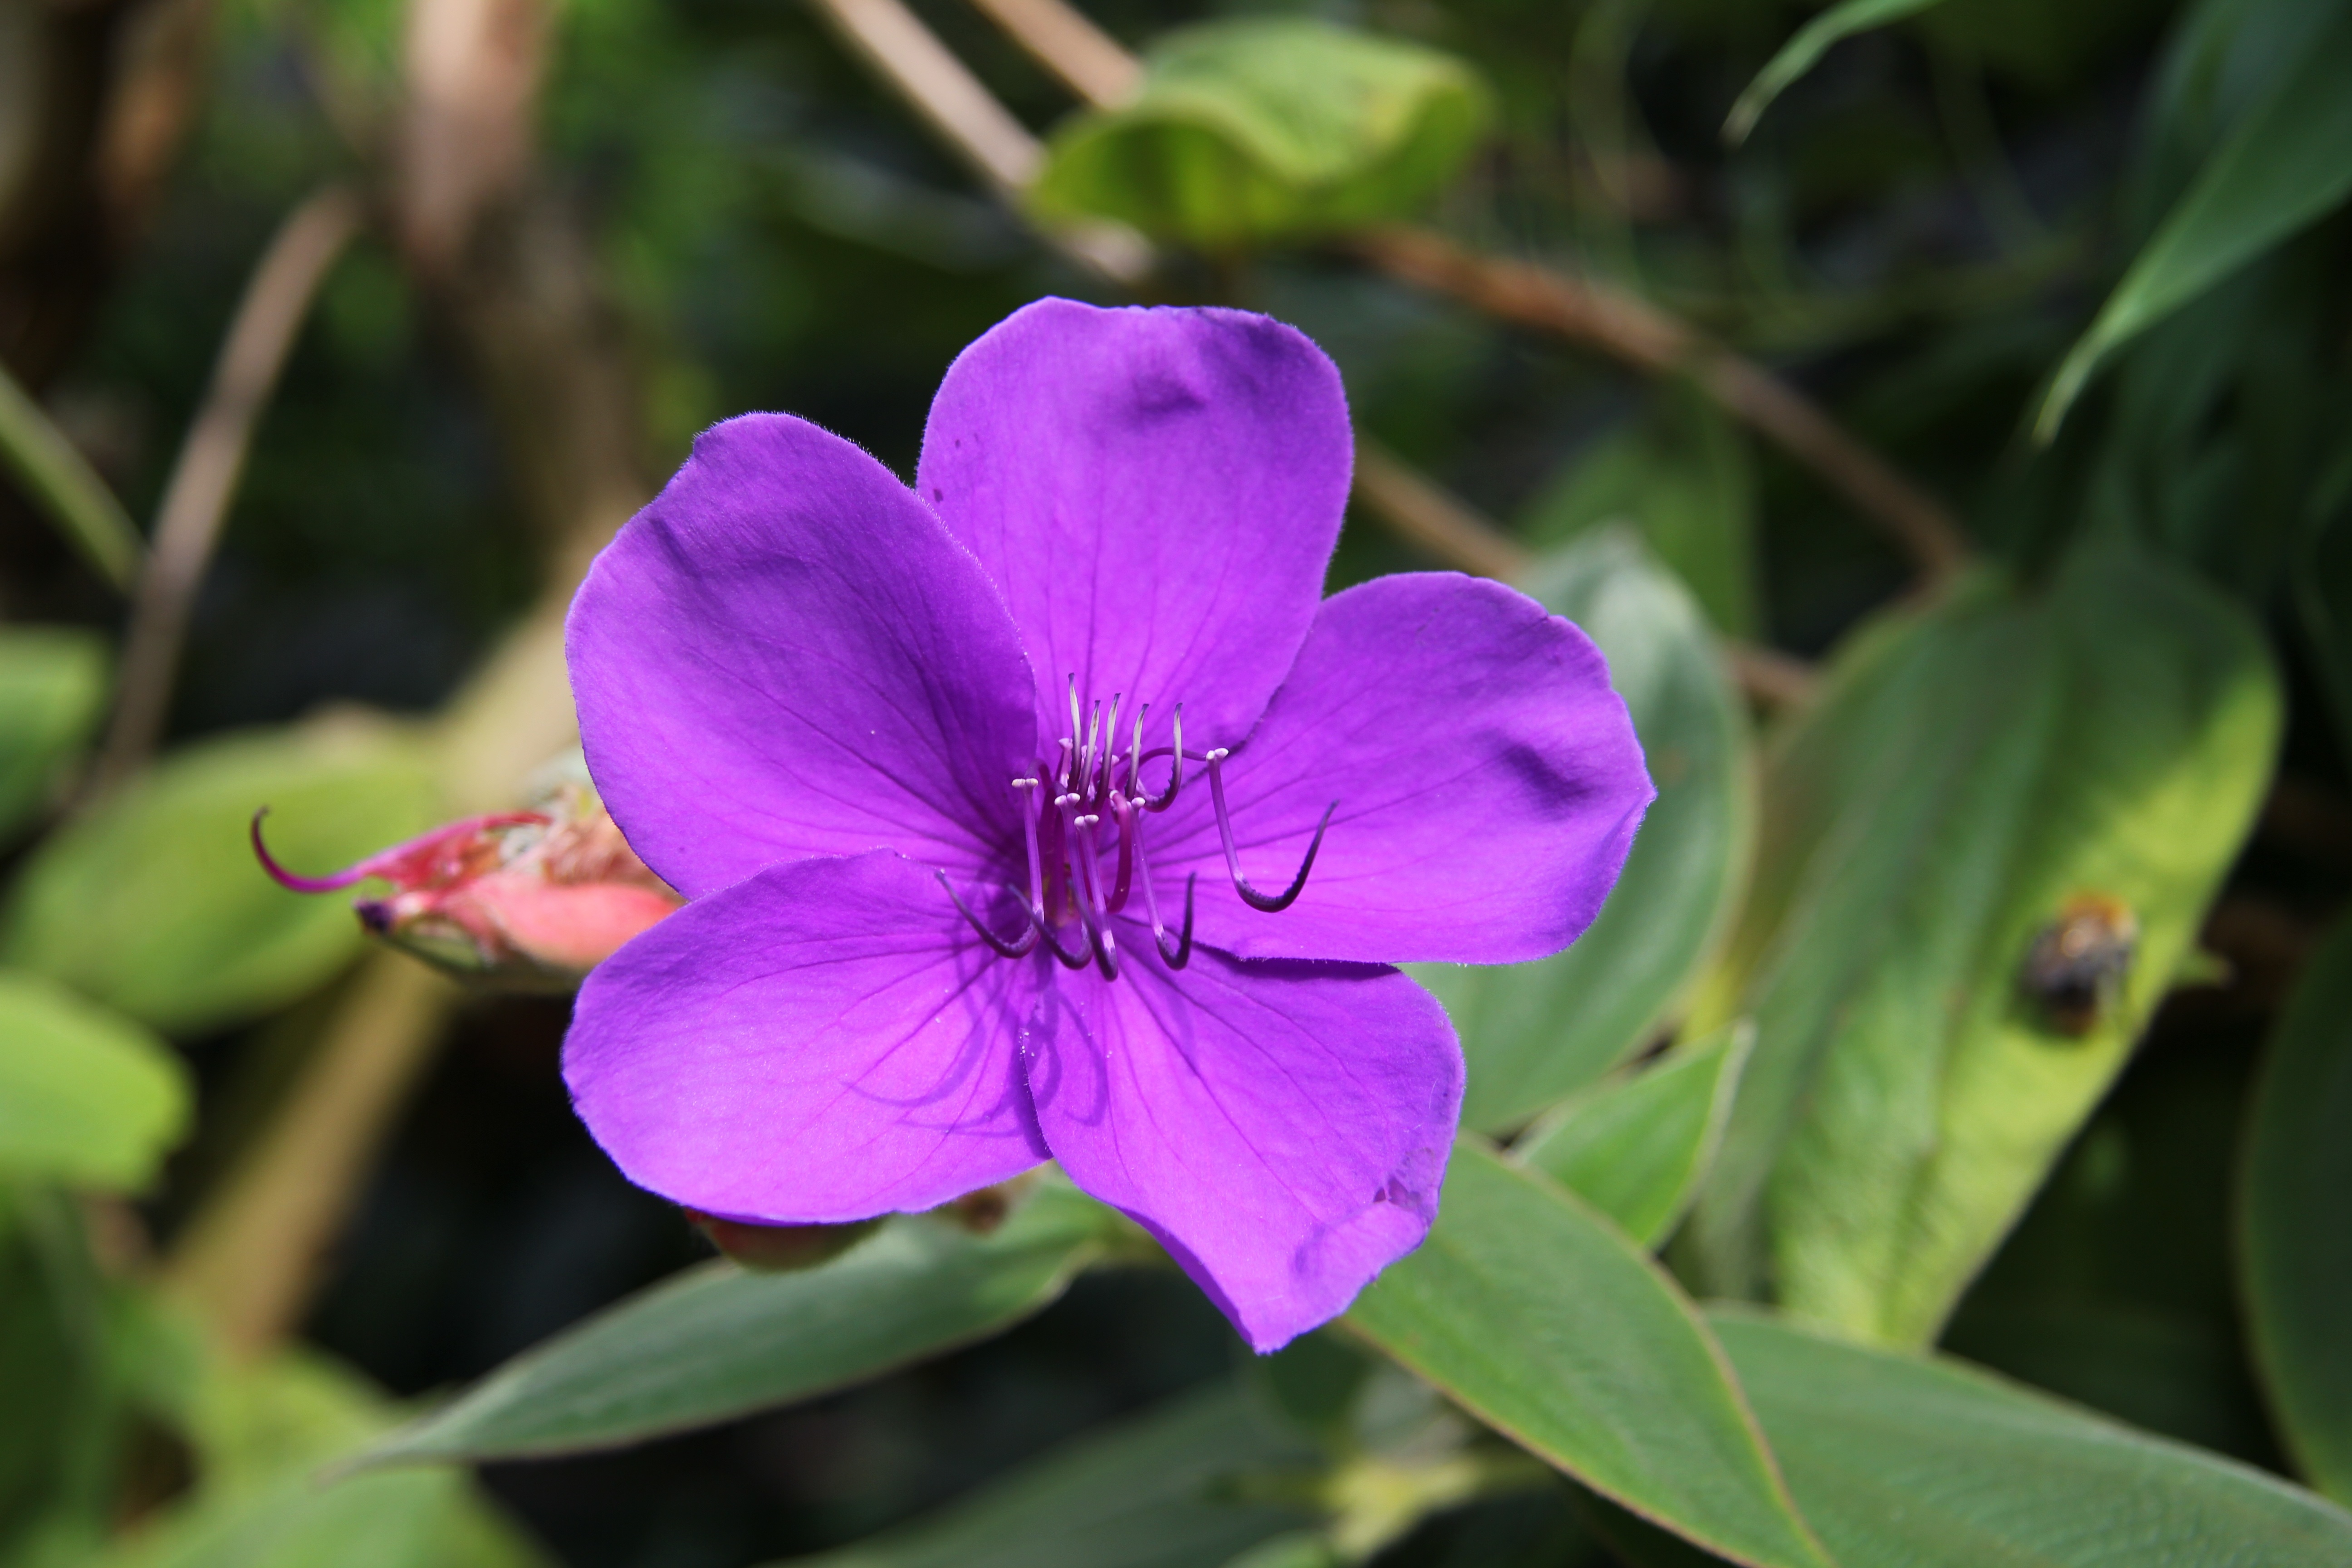
blossom, plant, flower, purple, petal, botany, flora, wildflower, beautiful, viola, macro photography, flowering plant, land plant, violet family, dayflower family, everlasting sweet pea